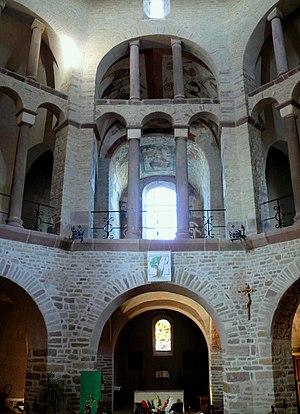
Ottmarsheim - Eglise Saint-Pierre-et-Saint-Paul - Intérieur
L'architecture romane est le premier grand style créé au Moyen Âge en Europe après le déclin de la civilisation gréco-romaine. Son développement est pleinement établi vers 1060 mais les premiers signes de mutation sont différents suivant les régions et il n'y a pas de consensus sur une date des débuts qui vont du VIᵉ au XIᵉ siècle. L'architecture gothique est le style qui lui succède progressivement à partir du XIIe siècle.Le dynamisme monastique, de profondes aspirations religieuses et morales, la spiritualité des routes de pèlerinages dans une Europe rendue à la paix président à la naissance de l'art roman et contribuent à en faire un style vraiment neuf et doué d'une profonde originalité. La volonté de libérer l'Église de la tutelle de pouvoirs séculiers, les croisades, la reconquête chrétienne en Espagne avec l'effondrement du califat de Cordoue, la disparition du mécénat royal ou princier font de l'art roman l'art de toute la chrétienté médiévale.
L’architecture carolingienne se développe du milieu du VIIIᵉ siècle à la fin du Xᵉ siècle à partir de références paléo-chrétiennes avec la renaissance carolingienne. Elle marque en Occident un renouveau artistique dans un cadre chrétien qui se structure et où le monachisme est théorisé. L'architecture carolingienne représente la formulation concrète d'une pensée et de sa fonction. L'organisation des structures des plans romans vient très directement de l'élaboration de l'époque carolingienne et l'ordonnance des westwerks carolingiens puis ottoniens a préparé les façades de l'époque romane. Il nous reste cependant très peu de monuments et de vestiges de cette époque, la plupart ayant été remplacés par des monuments plus grands et plus récents de style roman et gothique mais les fouilles et les textes permettent des restitutions.
L'architecture ottonienne fait partie du bloc stylistique de l'architecture charpentée formé à partir des prototypes carolingiens avec des influences byzantines nouvelles. C'est une sorte de premier art roman du Nord distinct et symétrique opposé au premier art roman méridional. On peut penser que l'architecture ottonienne n'est que l'aile orientale d'un ensemble plus vaste qui englobe le nord de l'Europe et sans doute l'Angleterre pré-normande. Elle a incontestablement formé le second art roman et la première architecture gothique née dans la partie ouest du premier art roman du nord en garde encore l'amplitude.